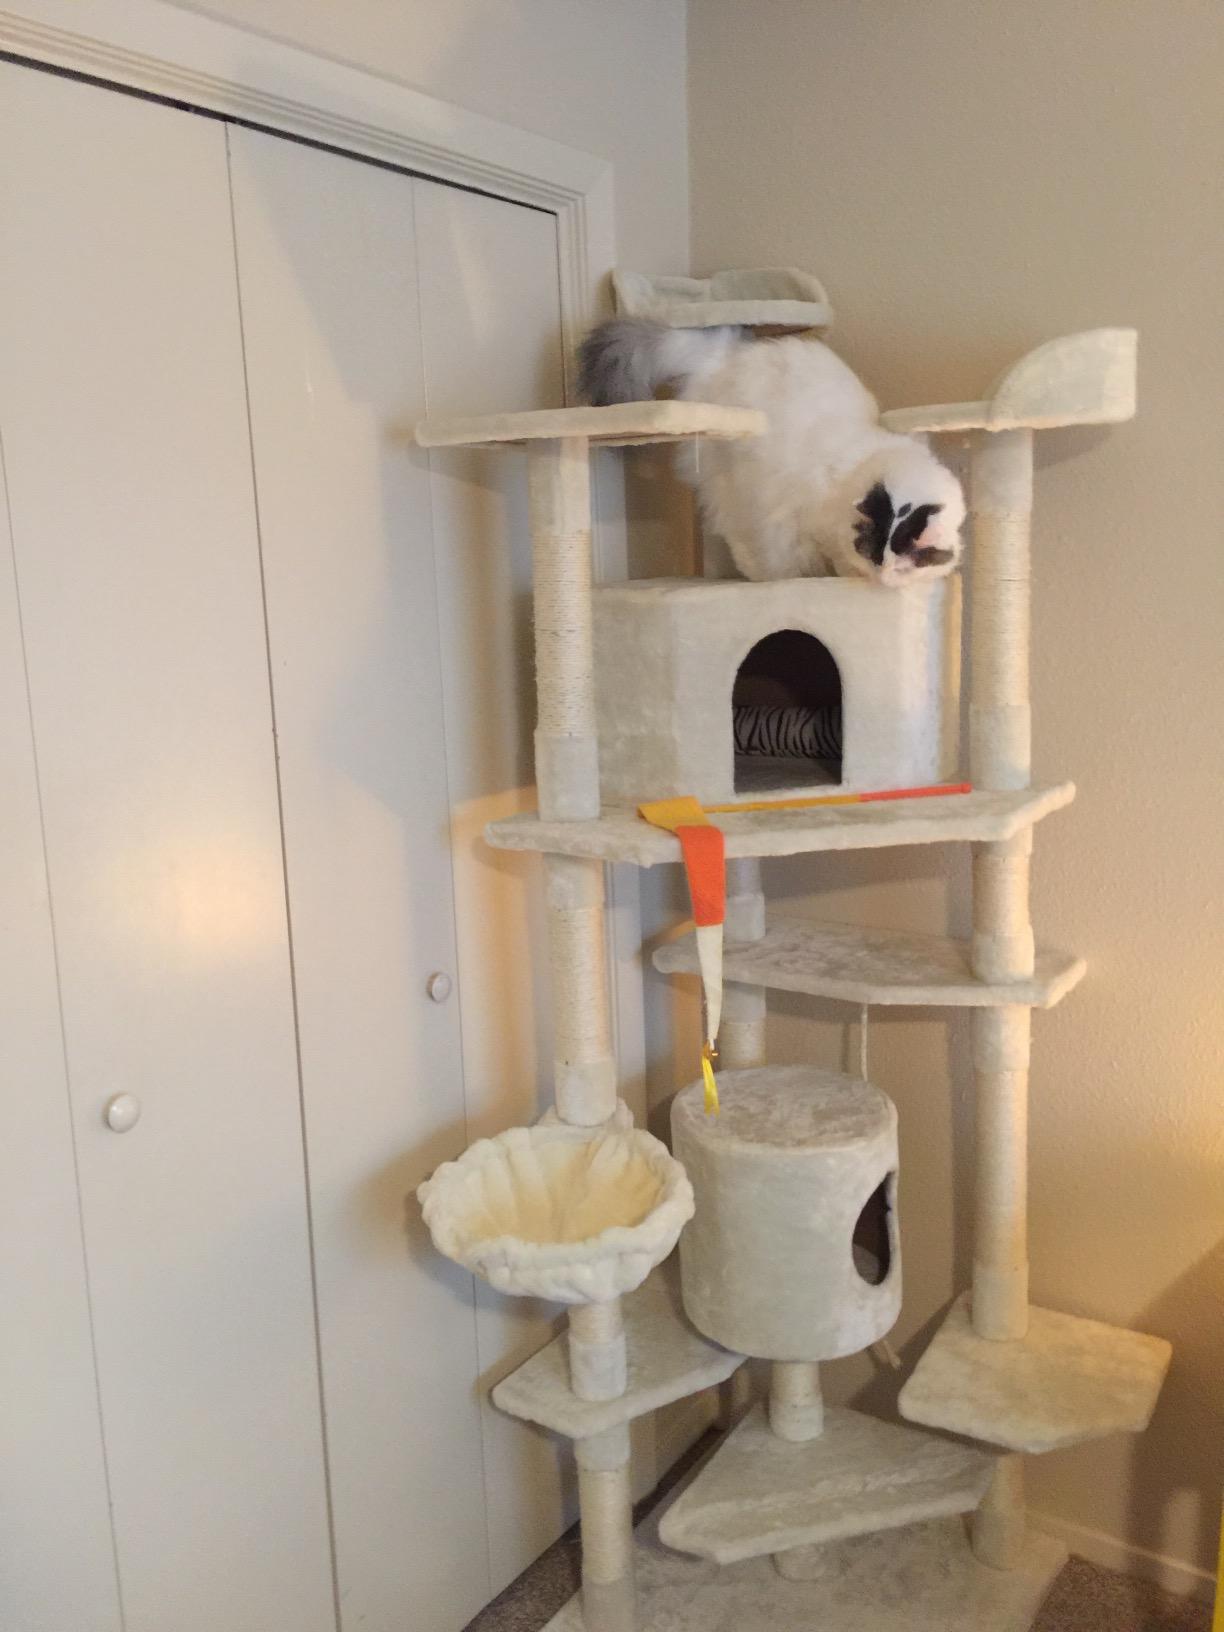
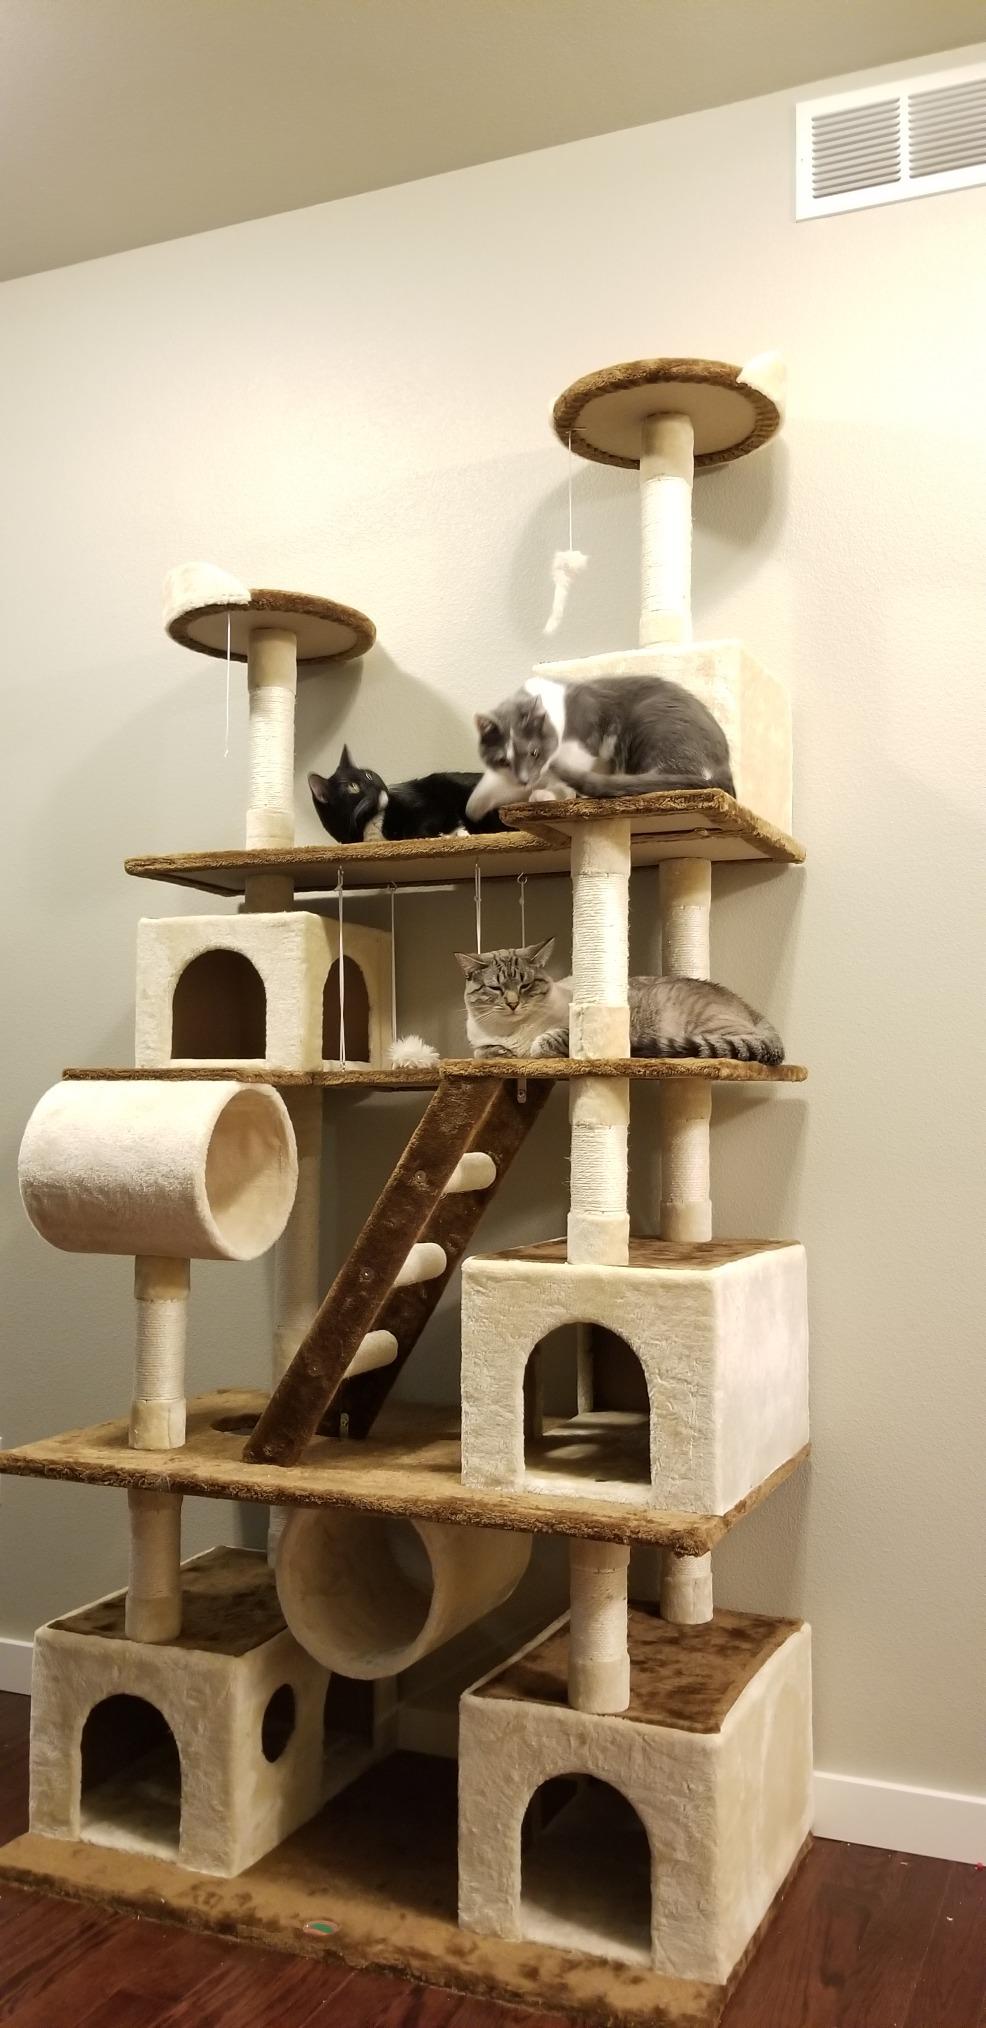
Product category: items_cat tree
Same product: no